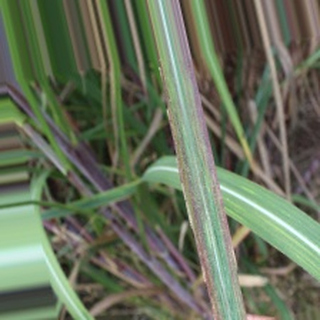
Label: sugarcane_bacterial_blight